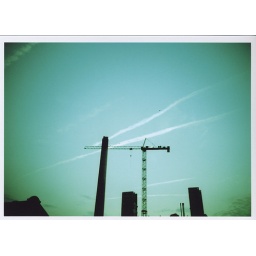
The view from my old bedroom window in Leeds. That's St.James' Hospital